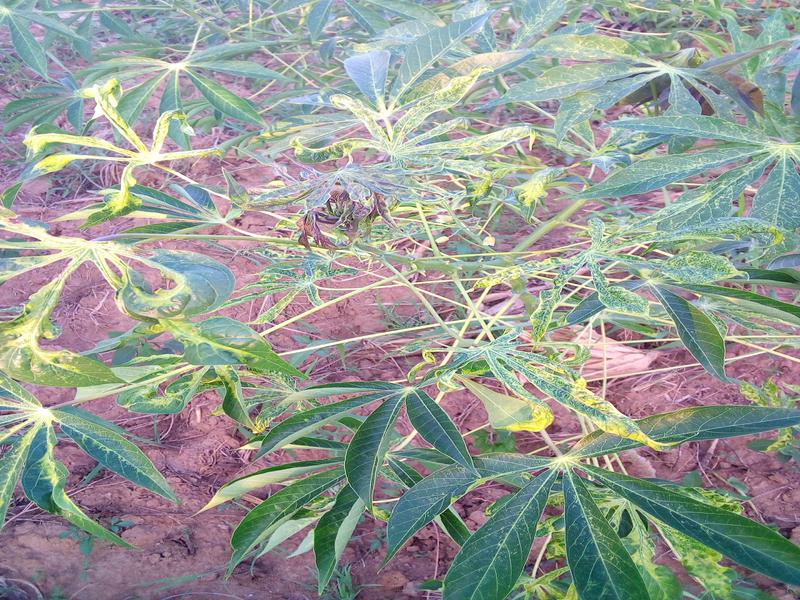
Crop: cassava
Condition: mosaic_disease